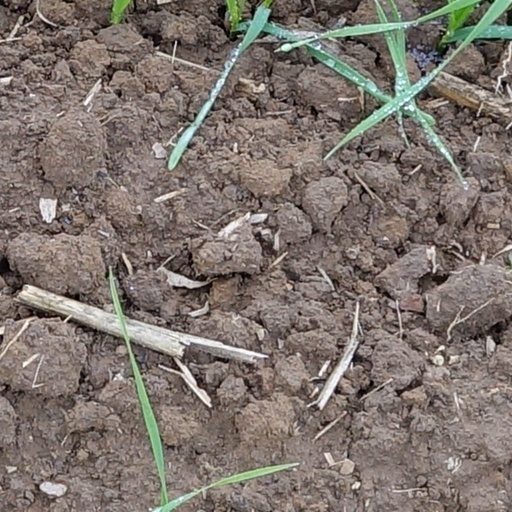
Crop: wheat